Down Town Association

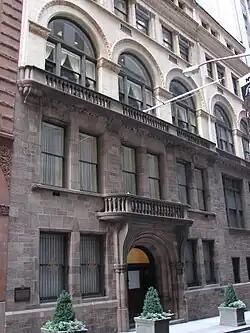
Down Town Association

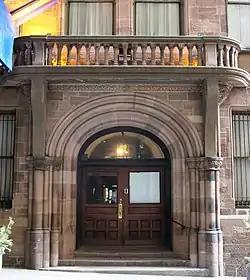
Entrance

The Down Town Association in the City of New York, usually referred to as the Down Town Association or the DTA, for short, is a private club in the Financial District of Manhattan, New York City.